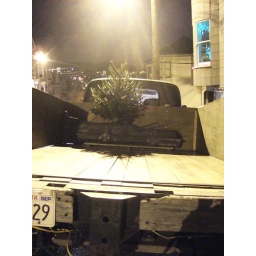
tree in a truck with streetlight